List of association football attendance records

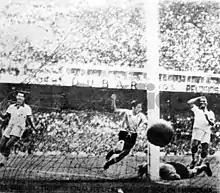
Uruguay v Brazil in the 1950 FIFA World Cup was officially spectated by 173,850 people but also determines there may have been closer to 200,000.

Association football has multiple statuses/types of matches. A definitive list with such available data of significant attendance figures for every match would be impossible to produce; The list therefore includes senior matches of: